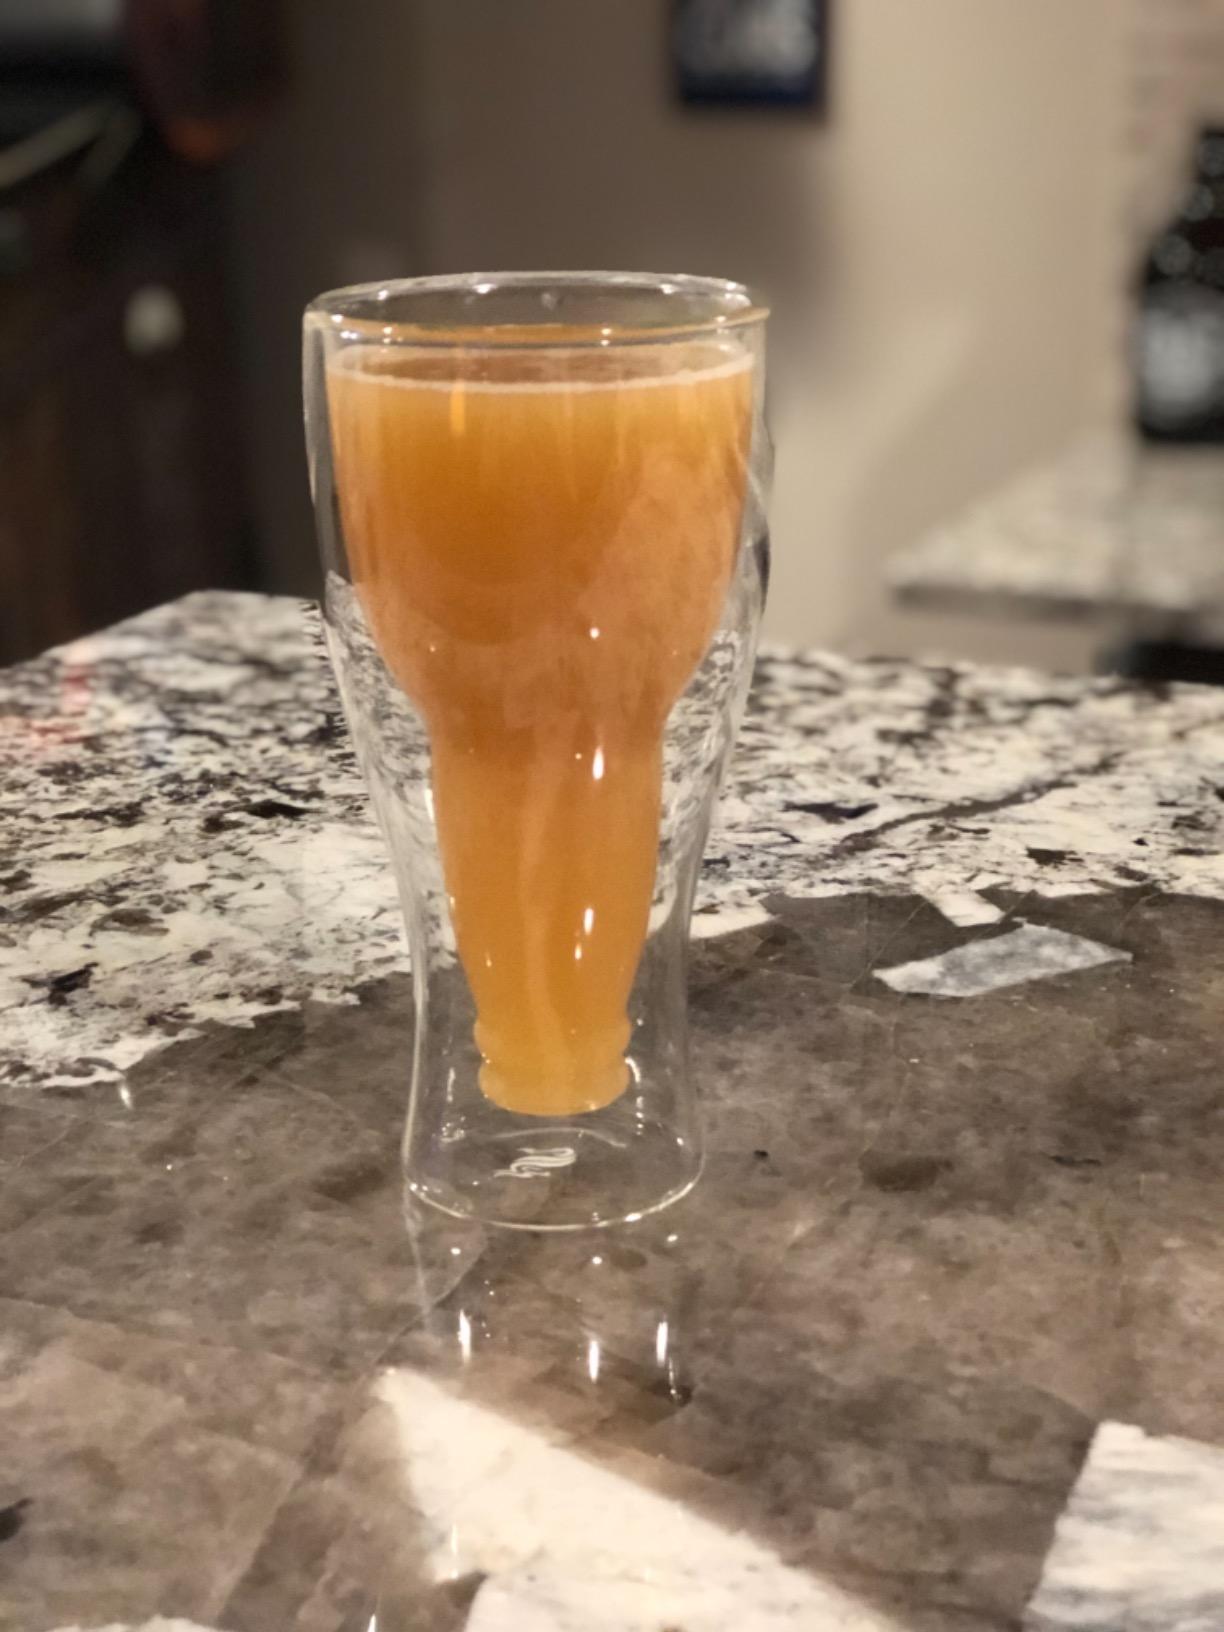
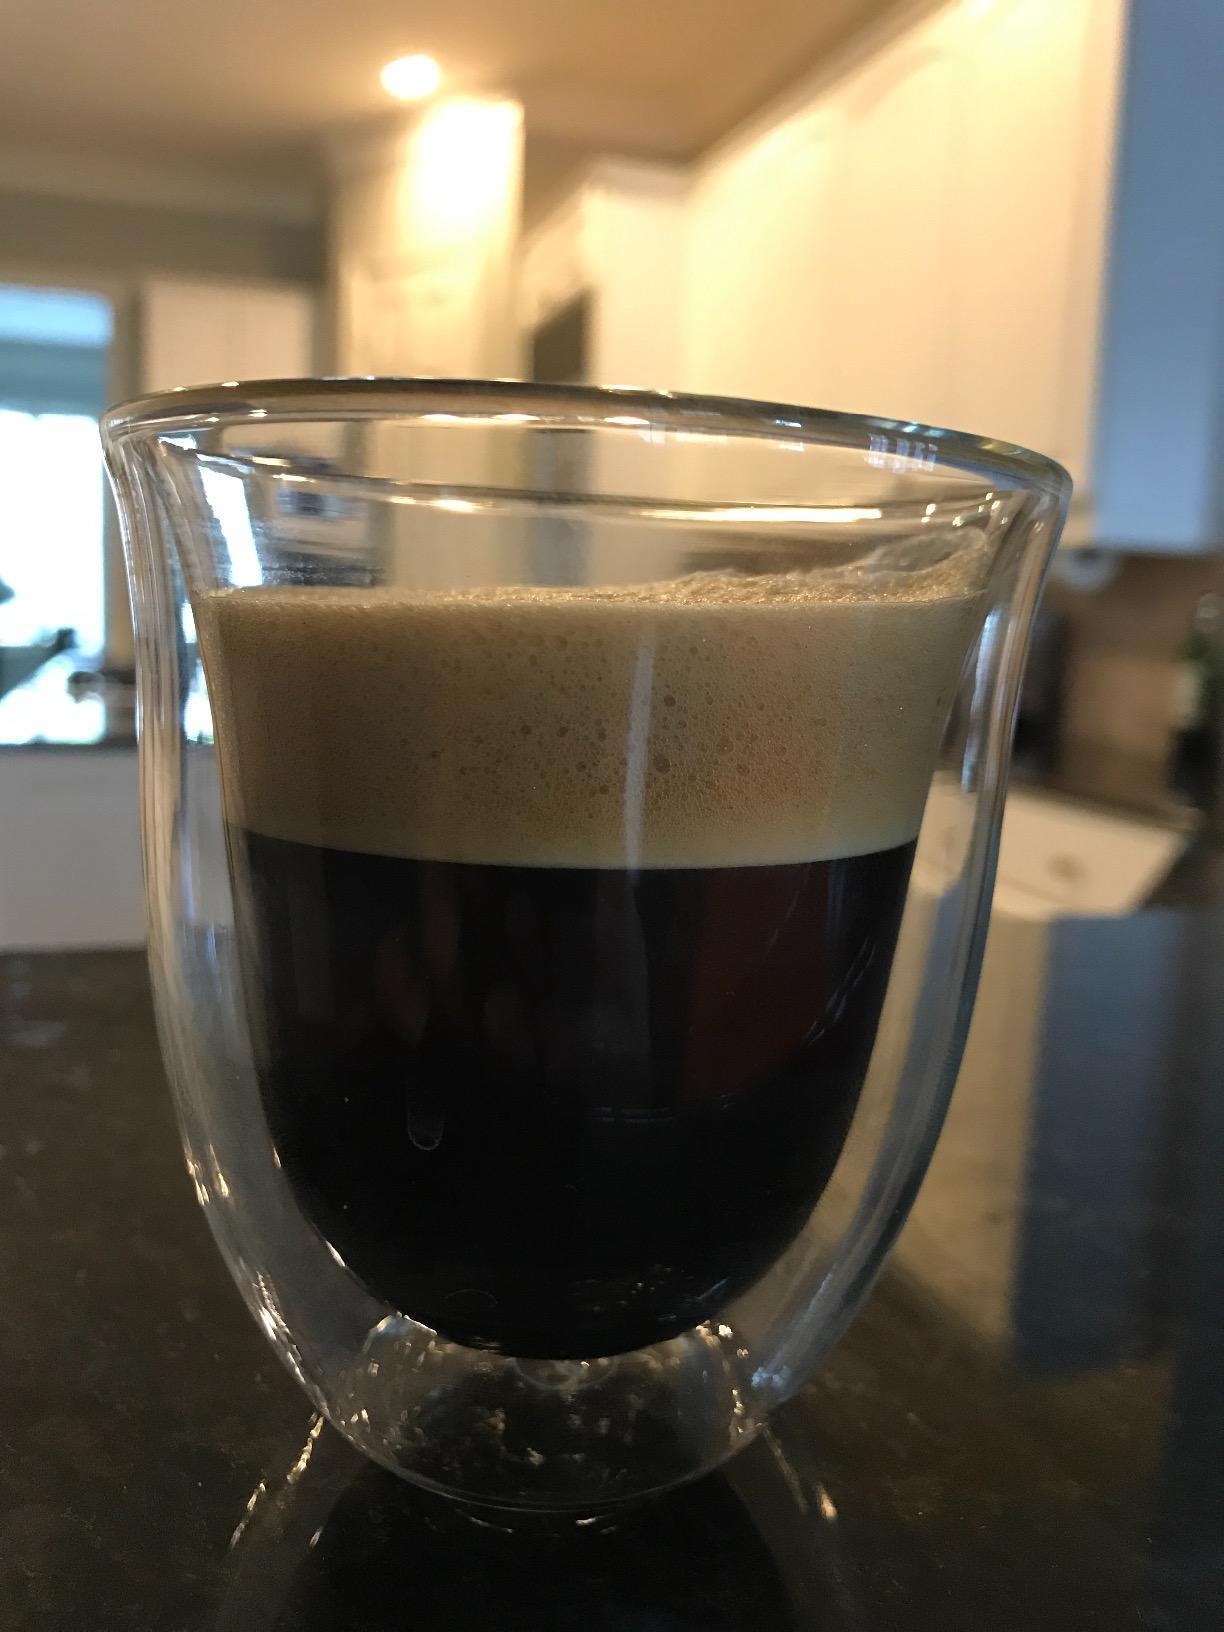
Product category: items_mug
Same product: no